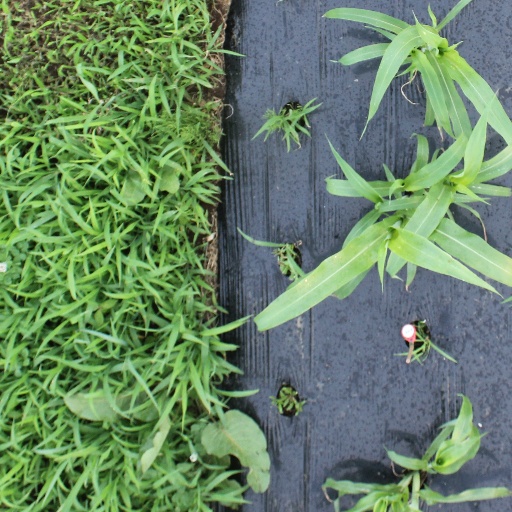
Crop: sorghum